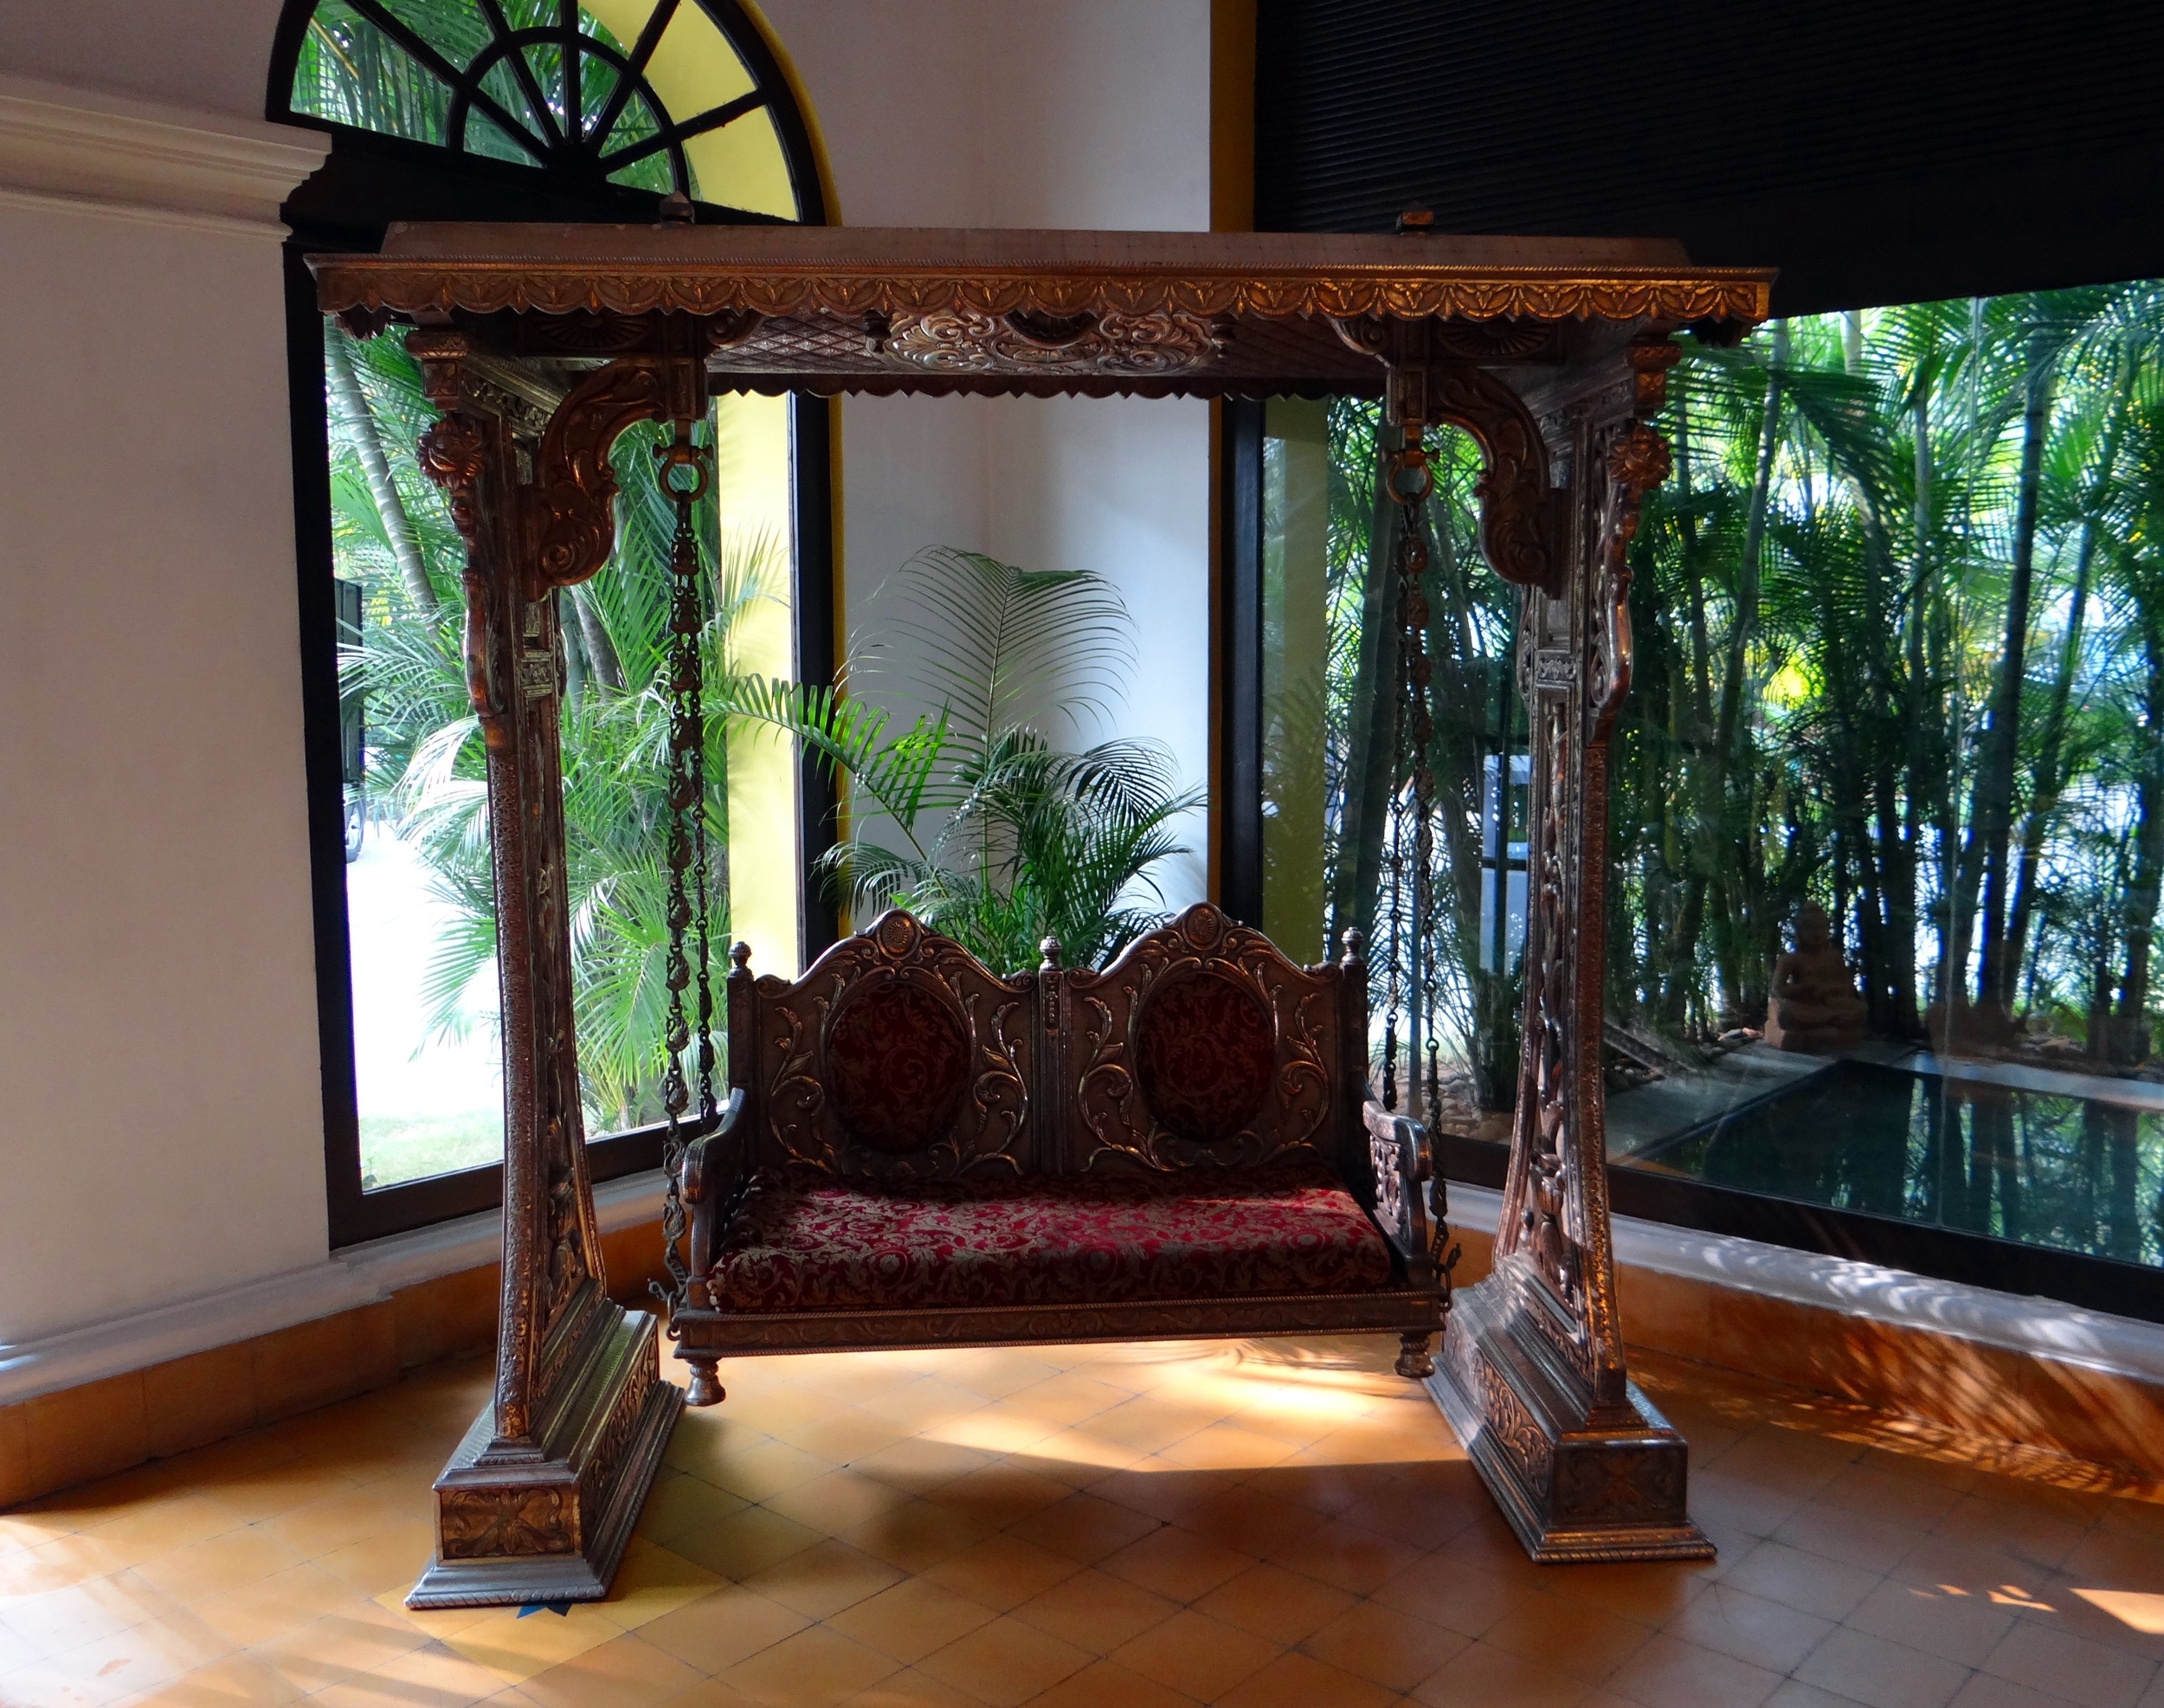
wood, vintage, antique, villa, mansion, house, window, home, property, living room, furniture, room, swing, interior design, ornate, style, india, estate, lobby, traditional, elegance, karnataka, mysore